Islamophobia

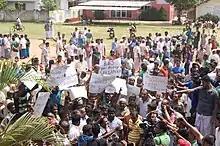
The 2014 anti-Muslim riots in Sri Lanka followed rallies by Bodu Bala Sena (BBS), a hard-line Buddhist group.

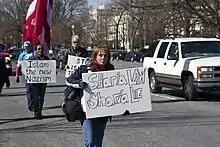
An anti-Islam protest in the United States

Cora Alexa Døving, a senior scientist at the Norwegian Center for Studies of the Holocaust and Religious Minorities, argues that there are significant similarities between Islamophobic discourse and European pre-Nazi antisemitism. Among the concerns are imagined threats of minority growth and domination, threats to traditional institutions and customs, skepticism of integration, threats to secularism, fears of sexual crimes, fears of misogyny, fears based on historical cultural inferiority, hostility to modern Western Enlightenment values, etc.